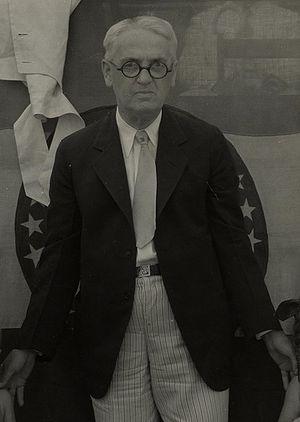
Guy Brasfield Park, né le 10 juin 1872 à Platte City et mort le 1ᵉʳ octobre 1946, est un juge et homme politique américain, membre du Parti démocrate, gouverneur du Missouri entre le 9 janvier 1933 et le 11 janvier 1937.